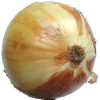
Label: Onion White 1